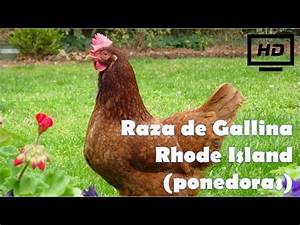
Label: chicken